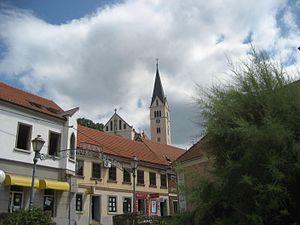
Krapina est une ville et une municipalité située dans le Zagorje croate, chef-lieu du Comitat de Krapina-Zagorje, en Croatie. Au recensement de 2001, la municipalité comptait 12 950 habitants, dont 98,60 % de Croates et la ville seule comptait 4 647 habitants.